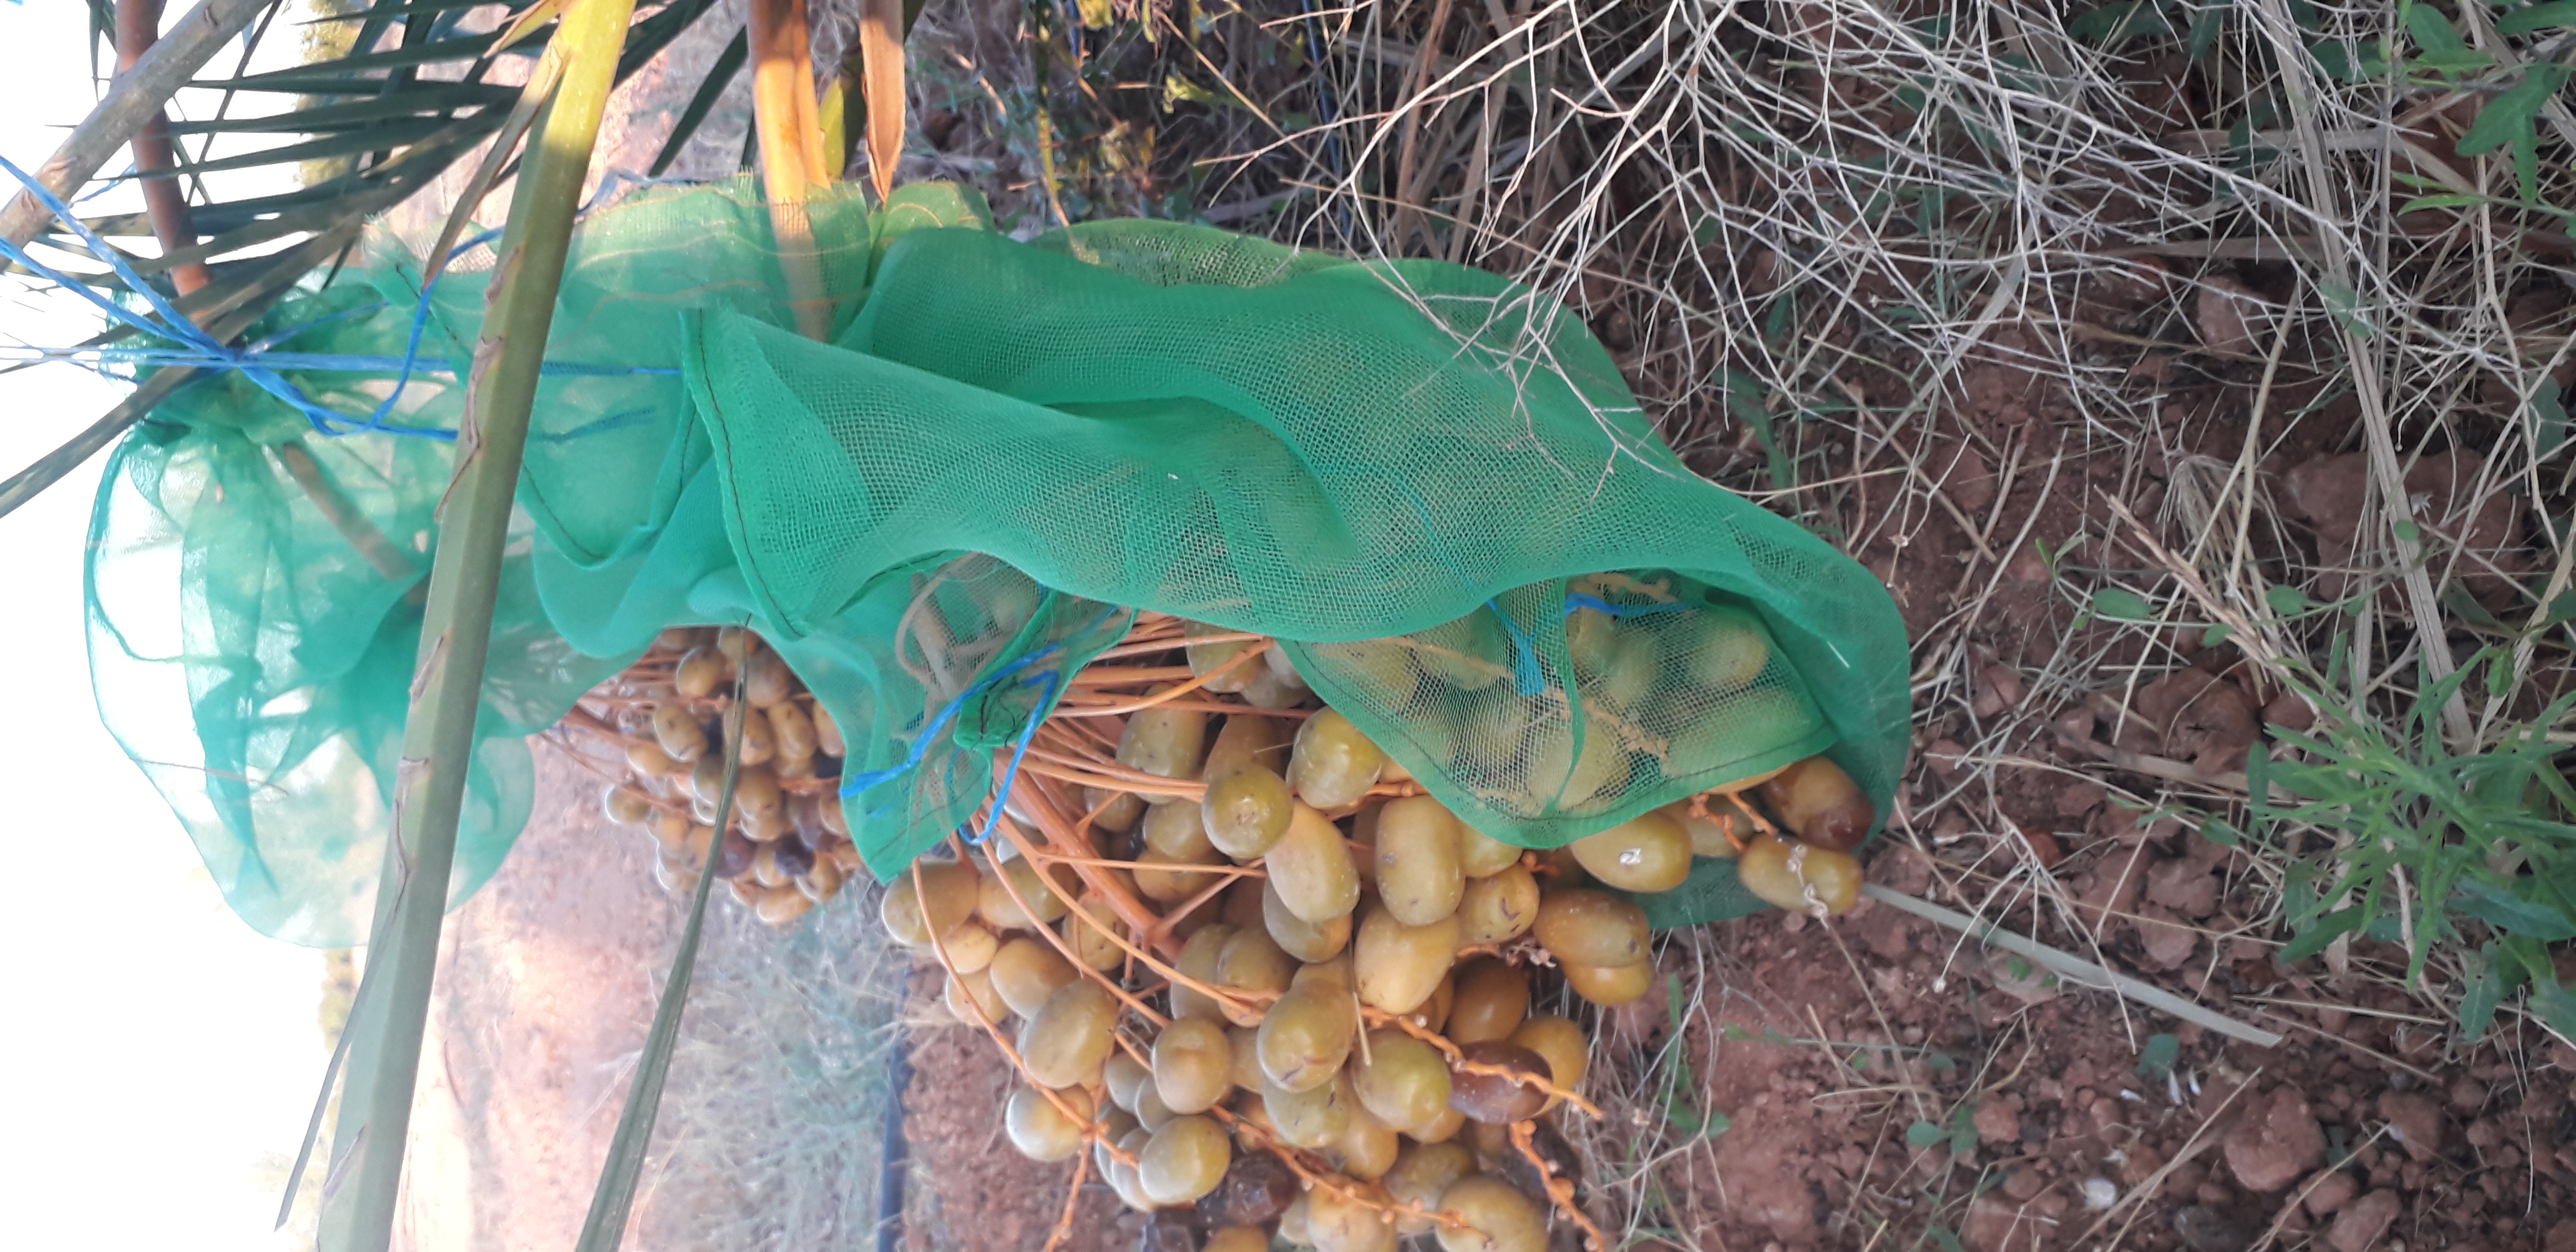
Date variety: Boufagous